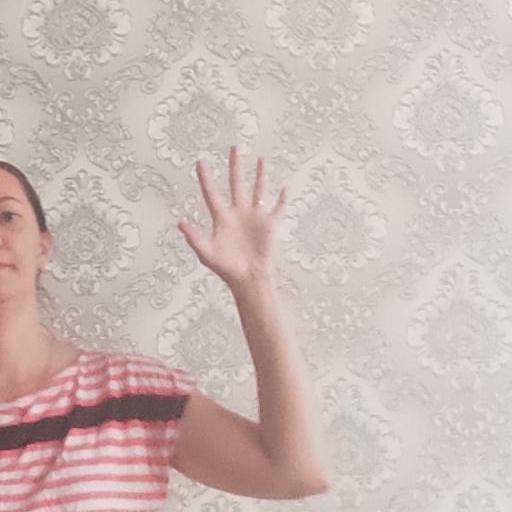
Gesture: palm